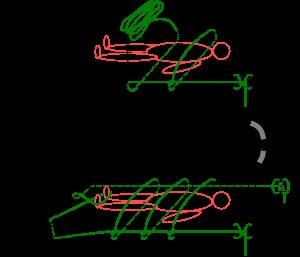
Le nœud de cabestan est un nœud servant à attacher rapidement une corde à une barre fixe. Il est couramment utilisé en matelotage et en alpinisme.